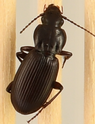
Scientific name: Pterostichus restrictus
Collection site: Rocky Mountains NEON (RMNP), plot RMNP_012